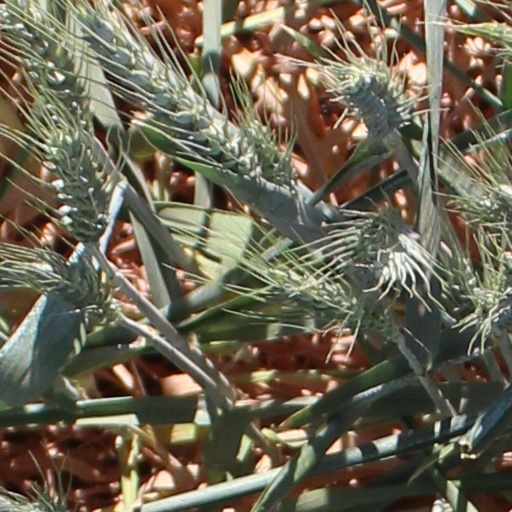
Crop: wheat